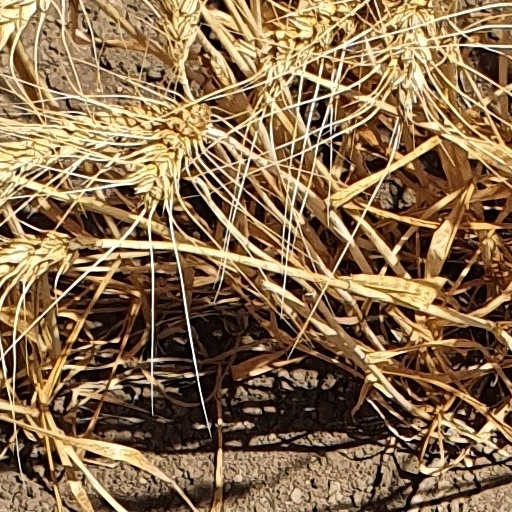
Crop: wheat